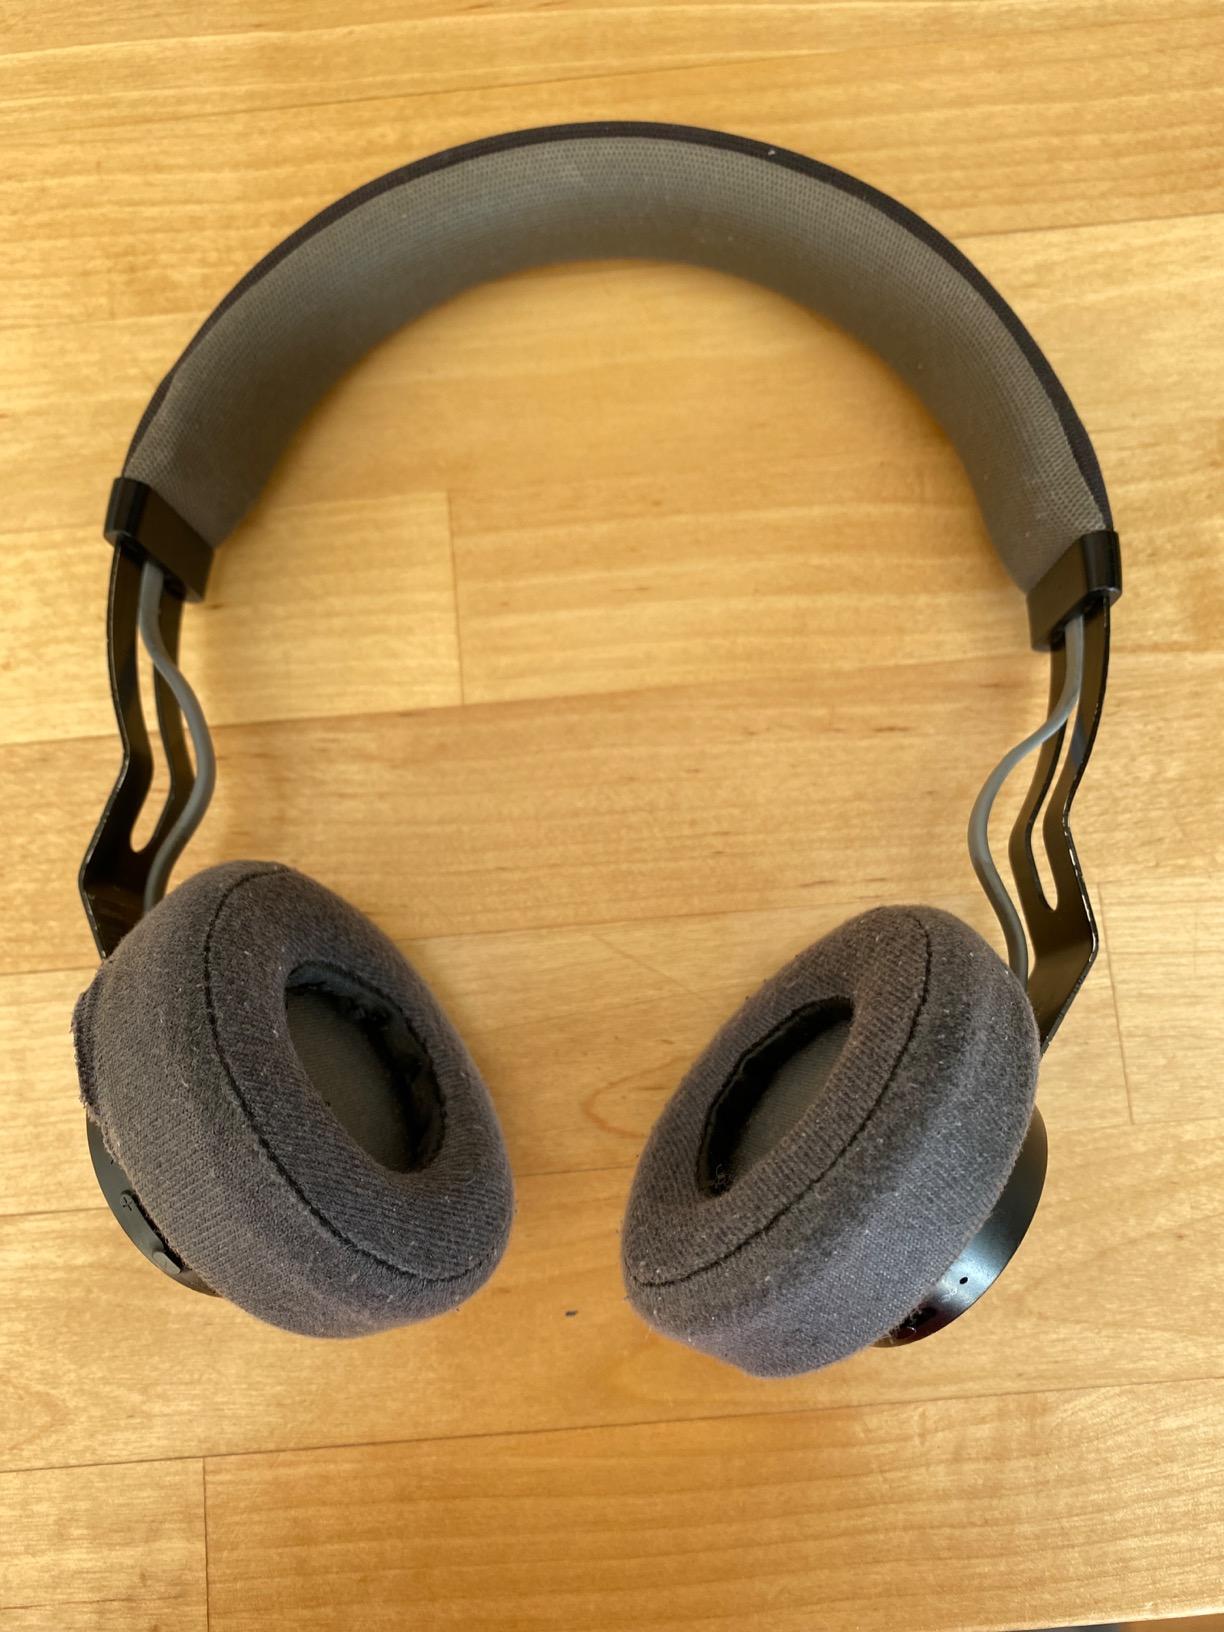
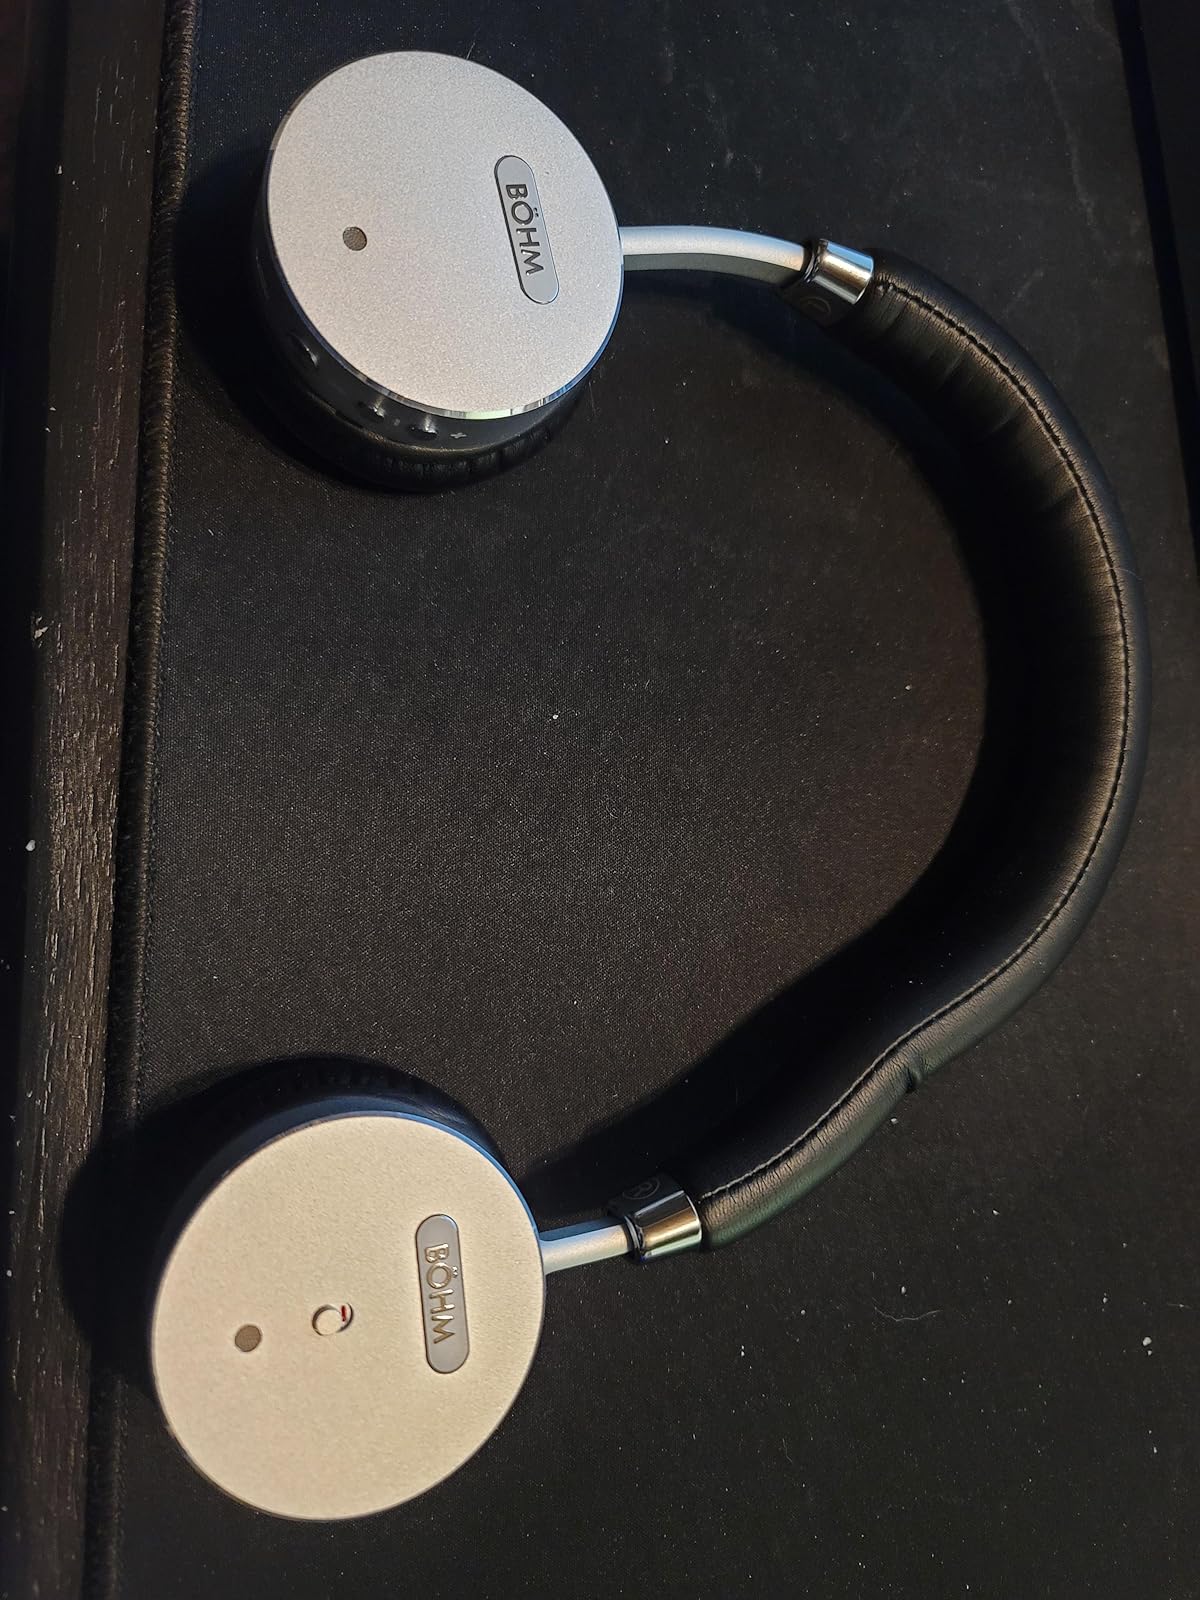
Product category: headphones
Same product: no